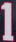
Number: 1